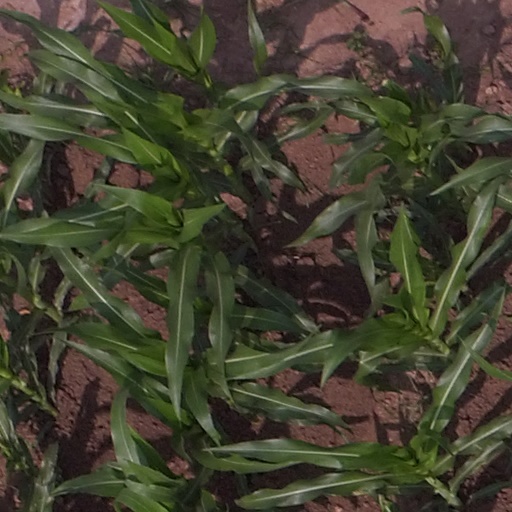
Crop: maize; corn